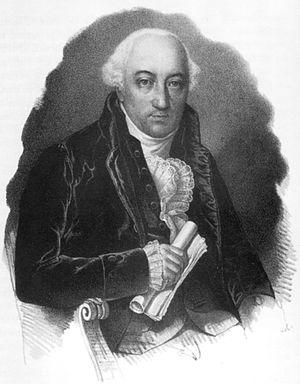
Hans Reinhard, né le 20 février 1755 à Zurich, mort le 23 décembre 1835 dans la même ville, est une personnalité politique suisse.
Landaman ou Landamann ou Landammann de l'allemand Land et Amtmann, est, dans de nombreux cantons suisses alémaniques, le titre donné au président du gouvernement cantonal. Ce terme est apparu au Haut Moyen-Âge.